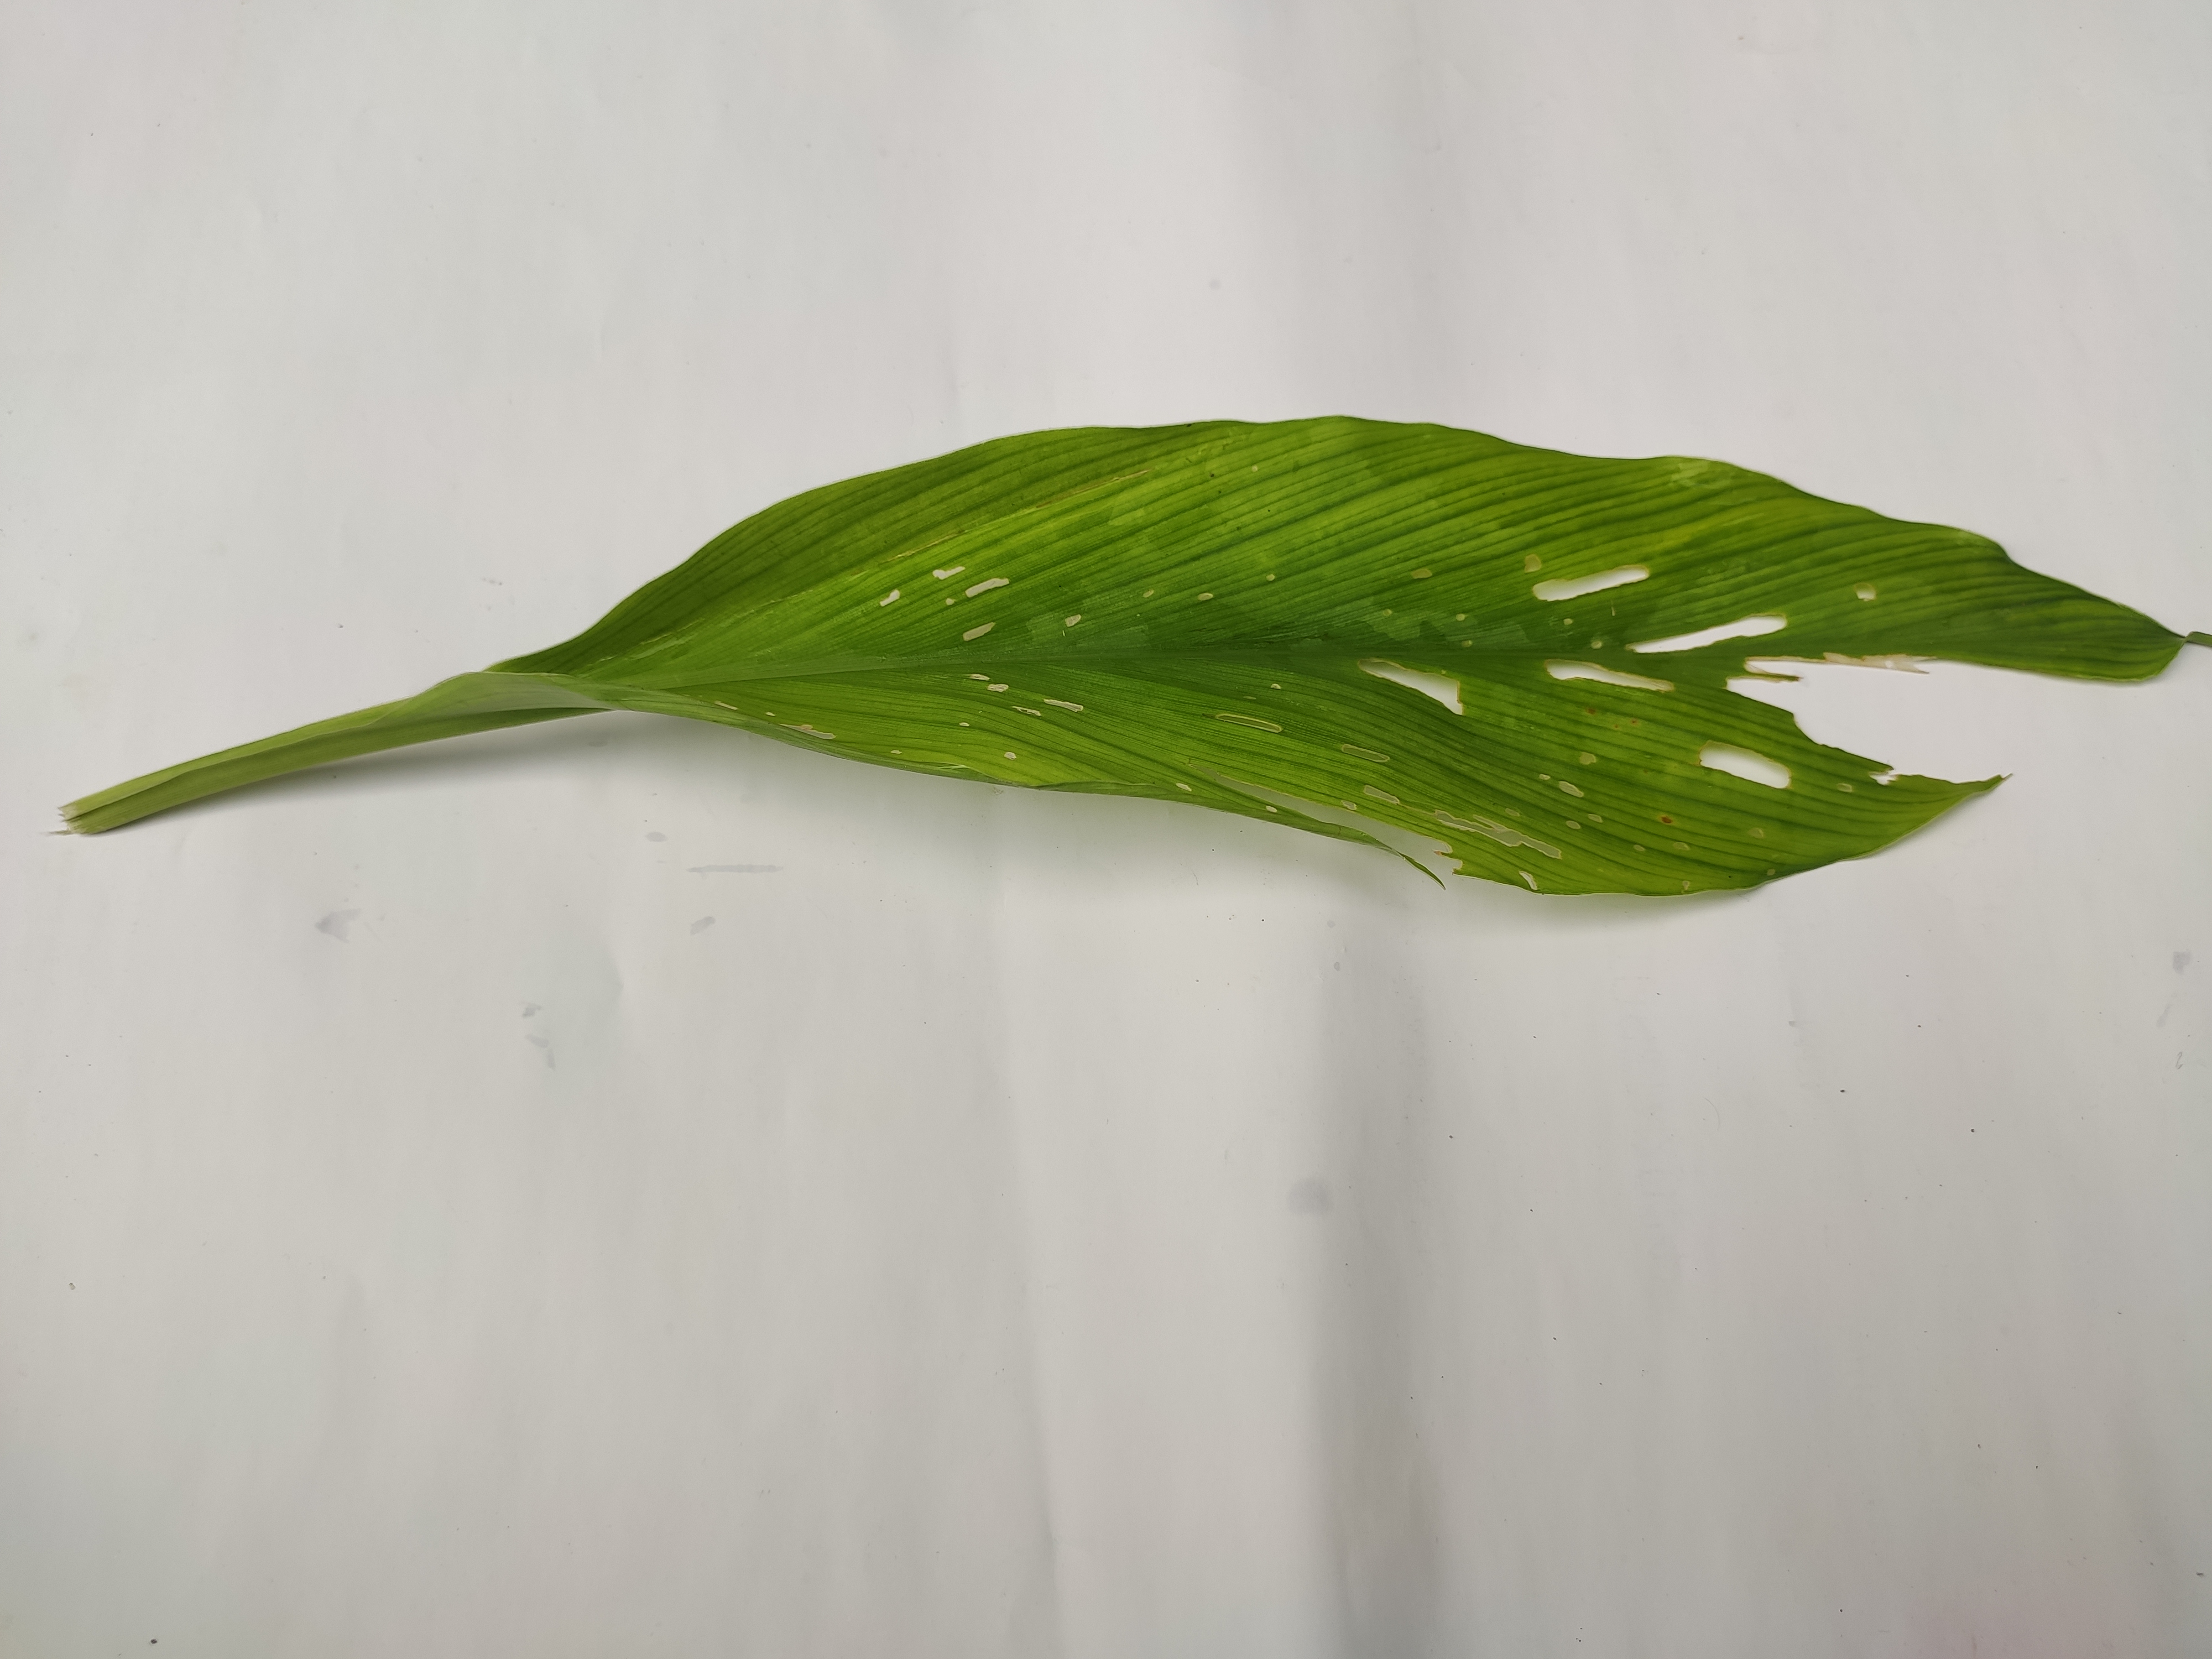
Label: Aphids_Disease